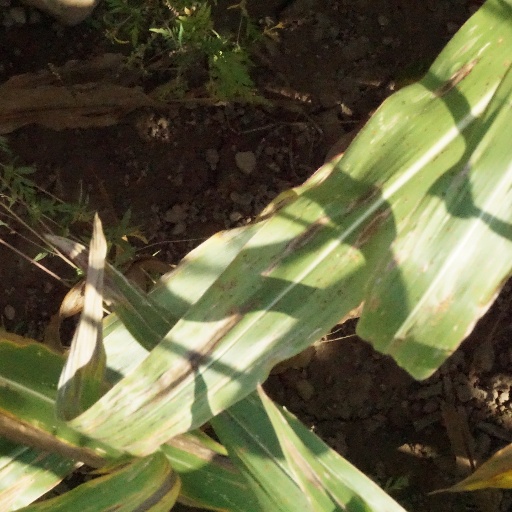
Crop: maize; corn